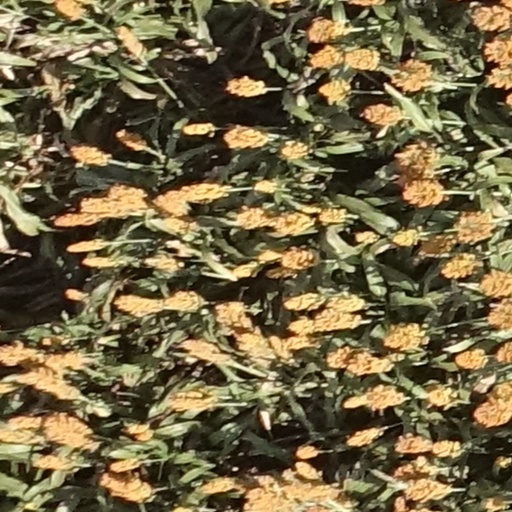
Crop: sorghum